Avutometinib

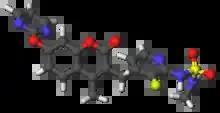
Skeletal formula and ball-and-stick model of avutometinib

Avutometinib (INN; codenamed RO-5126766, CH-5126766, CKI-27, R-7304, RG-7304, and VS-6766 at various stages of its development) is an inhibitor of Ras-Raf-MEK-ERK signaling being developed as a potential treatment for cancer.